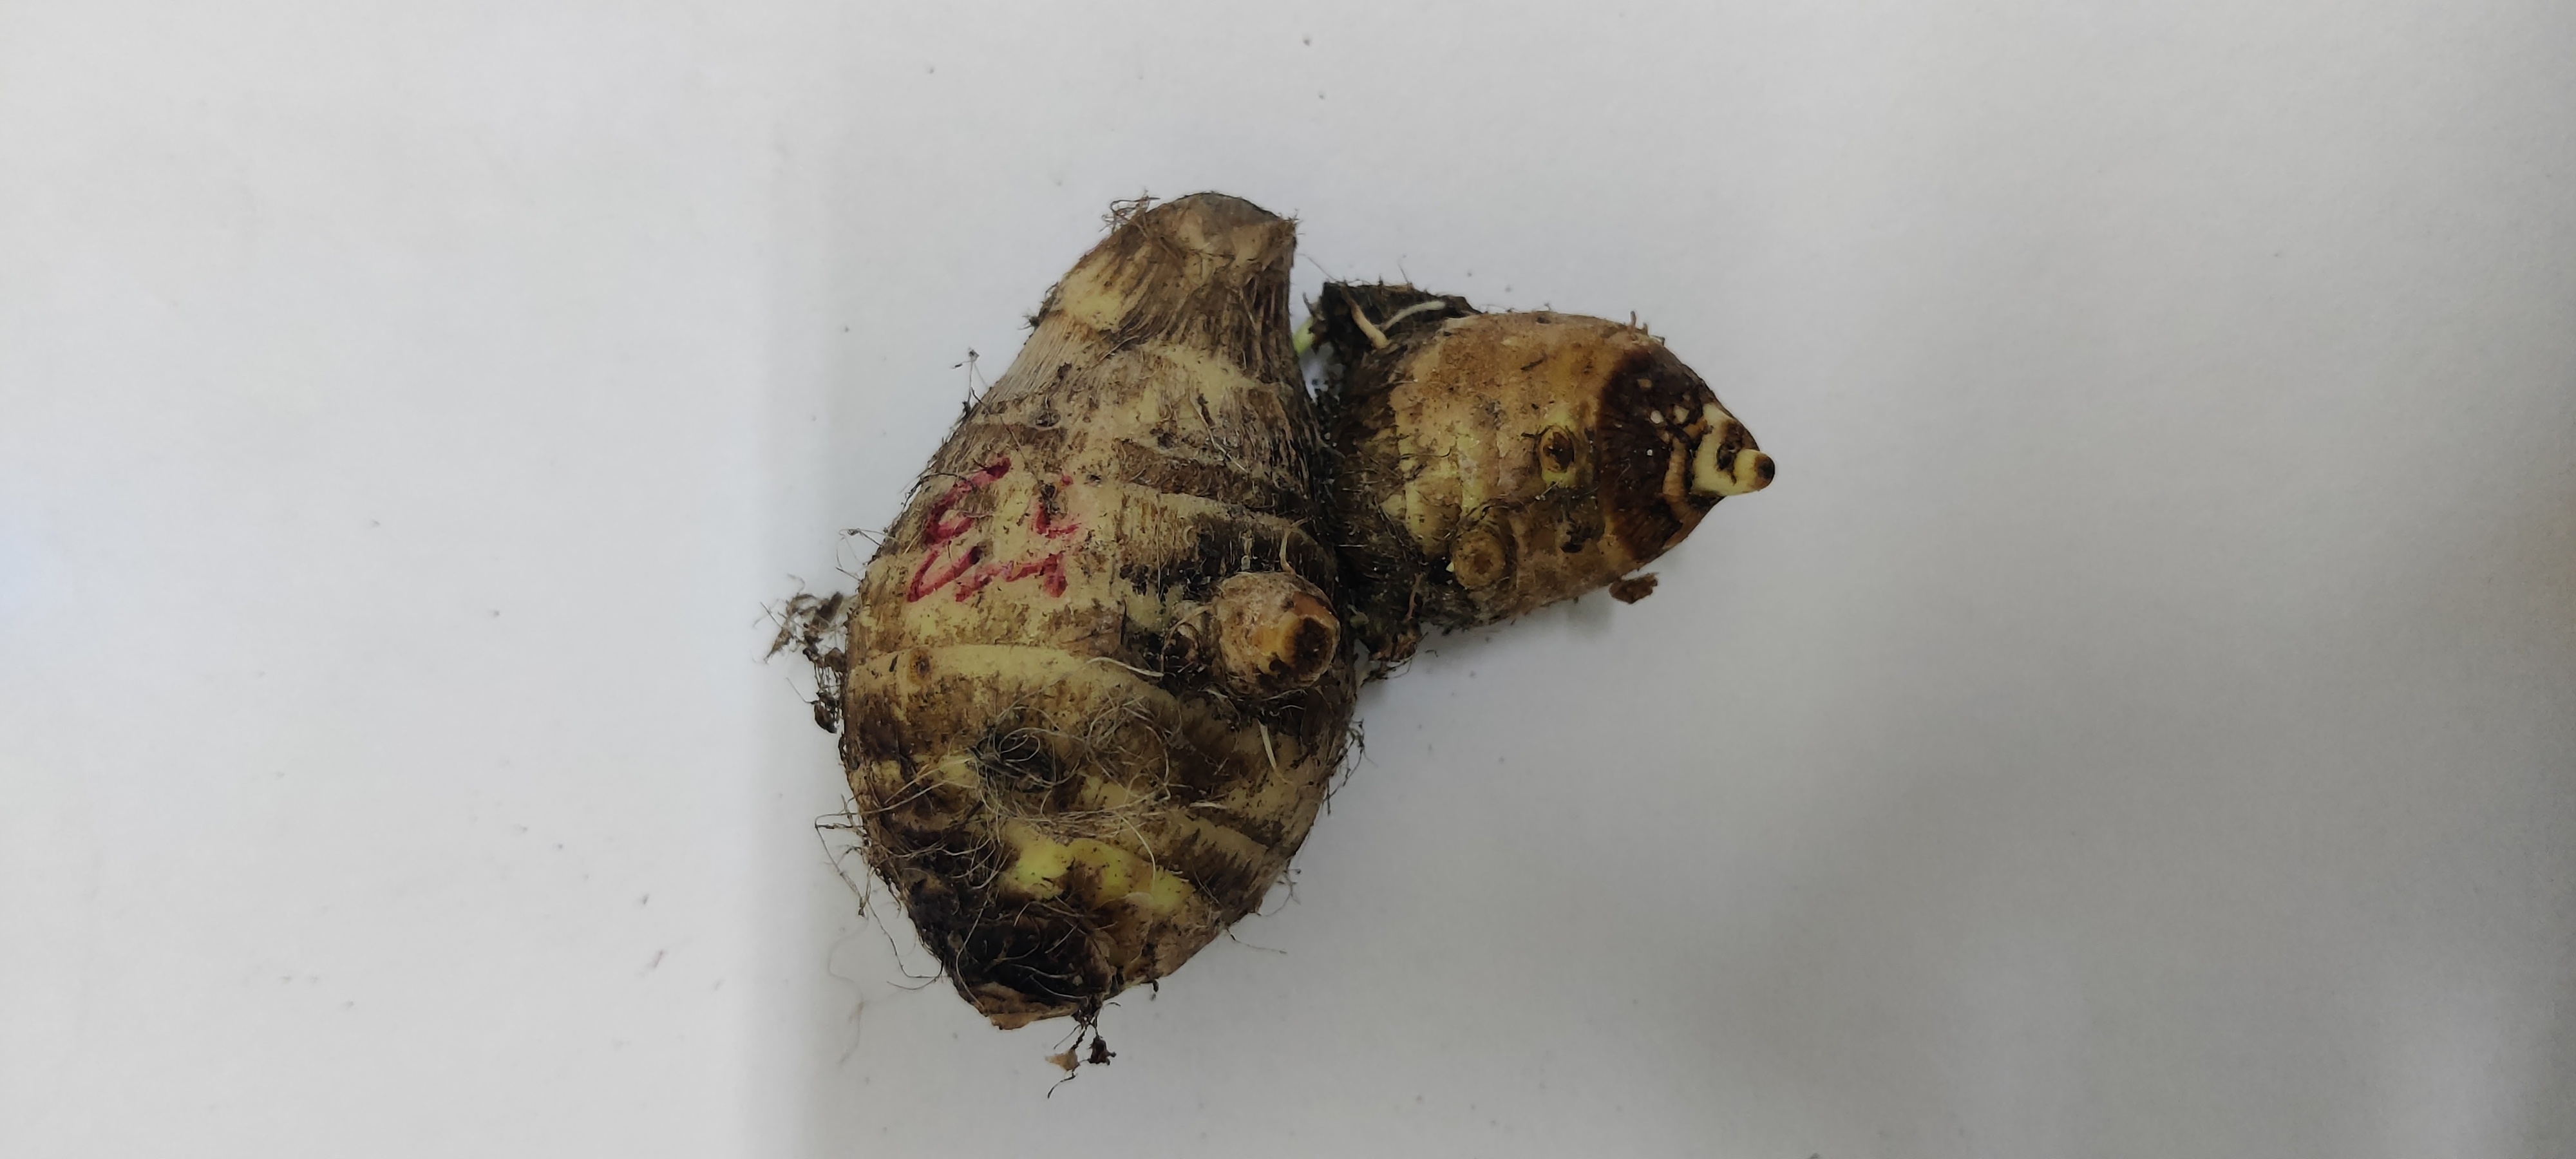
Crop: Taro root
Condition: Fresh